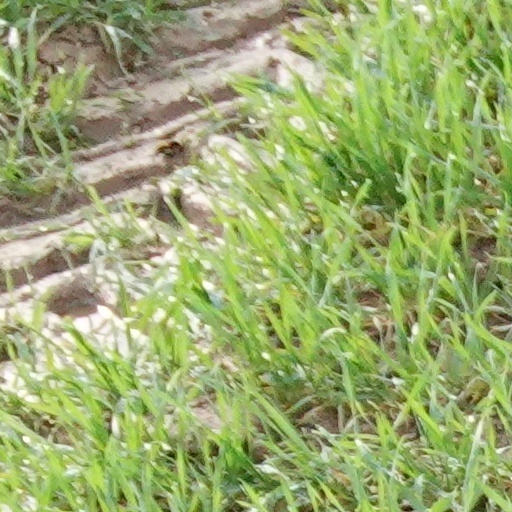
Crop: wheat